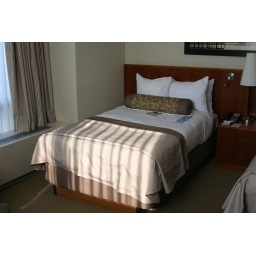
At 8am in the morning, a double bed room on the 38 floor was only available.